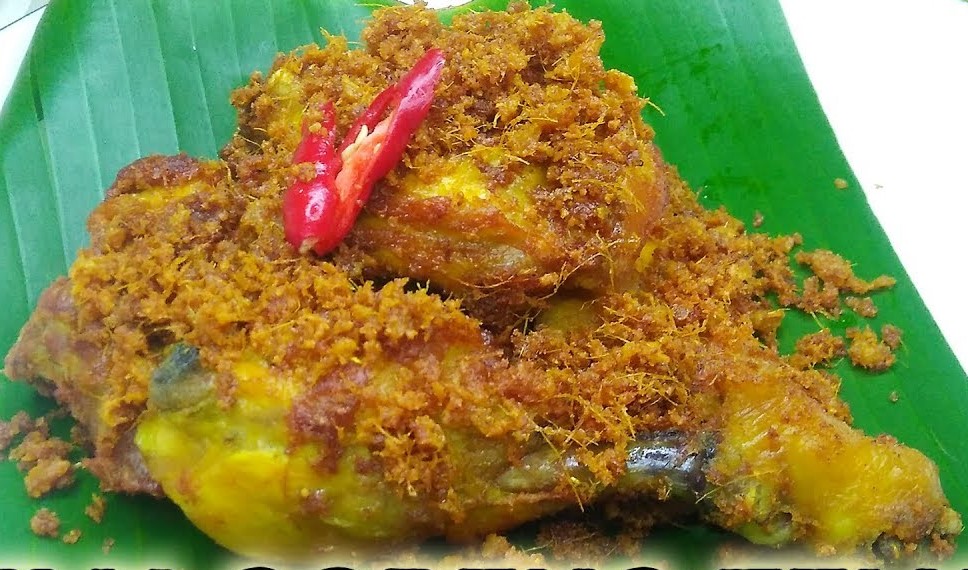
Label: ayam_goreng